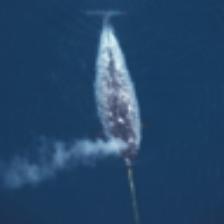
Label: NonHuman